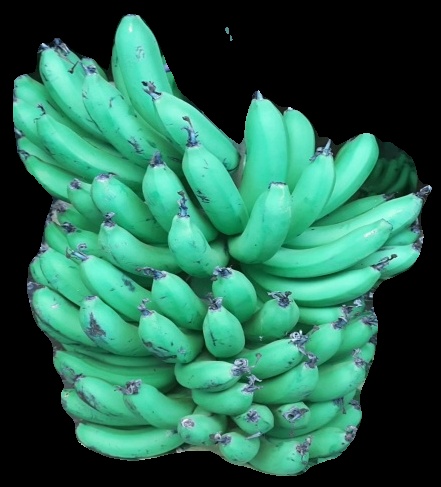
Variety: pachbale
Grade: grade1